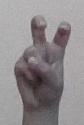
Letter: toot